Helicopter Anti-Submarine Squadron 9

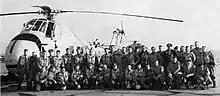
HS-9 in 1958 aboard USS "Leyte".

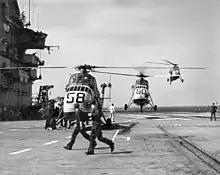
SH-34J "Seabat"s from HS-9 on the USS "Essex", 1962.

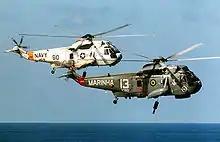
An SH-3H of HS-9 operating with a Brazilian Sea King in 1987.

On 1 June 1956, the Navy's first all weather helicopter squadron was established at NAS Quonset Point, Rhode Island as Helicopter Antisubmarine Squadron NINE (HS-9) "Sea Griffins". The squadron began with five HSS-1N “Seabat” helicopters flown and supported by 20 officers and 100 enlisted men (tail code "HE"). HS-9 was first assigned to the aircraft carrier and made two deployments to the Mediterranean Sea and the Caribbean in 1957 and 1958. After retirement of the "Leyte", HS-9 was assigned to the and operated in the Atlantic Ocean in 1959.